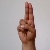
The image shows a hand gesture representing the letter 'U' in Indian Sign Language.